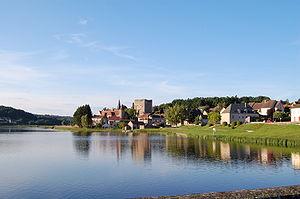
Le barrage de Saint-Sernin-du-Bois est un barrage voûte creux situé sur la commune de Saint-Sernin-du-Bois, département de Saône-et-Loire en Bourgogne-Franche-Comté.
Saint-Sernin-du-Bois est une commune française située dans le département de Saône-et-Loire en région Bourgogne-Franche-Comté. Elle est labellisée Cité de Caractère de Bourgogne Franche-Comté depuis 2019.
Le Mesvrin est une rivière française qui coule dans le département de Saône-et-Loire en région Bourgogne-Franche-Comté, dans l'ancienne région Bourgogne. C'est un affluent de la rive gauche de l'Arroux, donc un sous-affluent de la Loire.